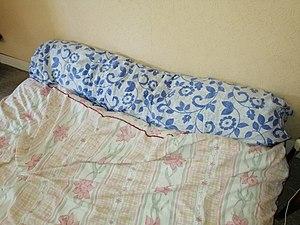
Traversin motifs fleuris
Le traversin est un élément du lit, parfois considéré comme étant un oreiller. Il est de toute la largeur du lit et en général tubulaire. La forme et la composition varient selon les usages et le degré de confort souhaité.